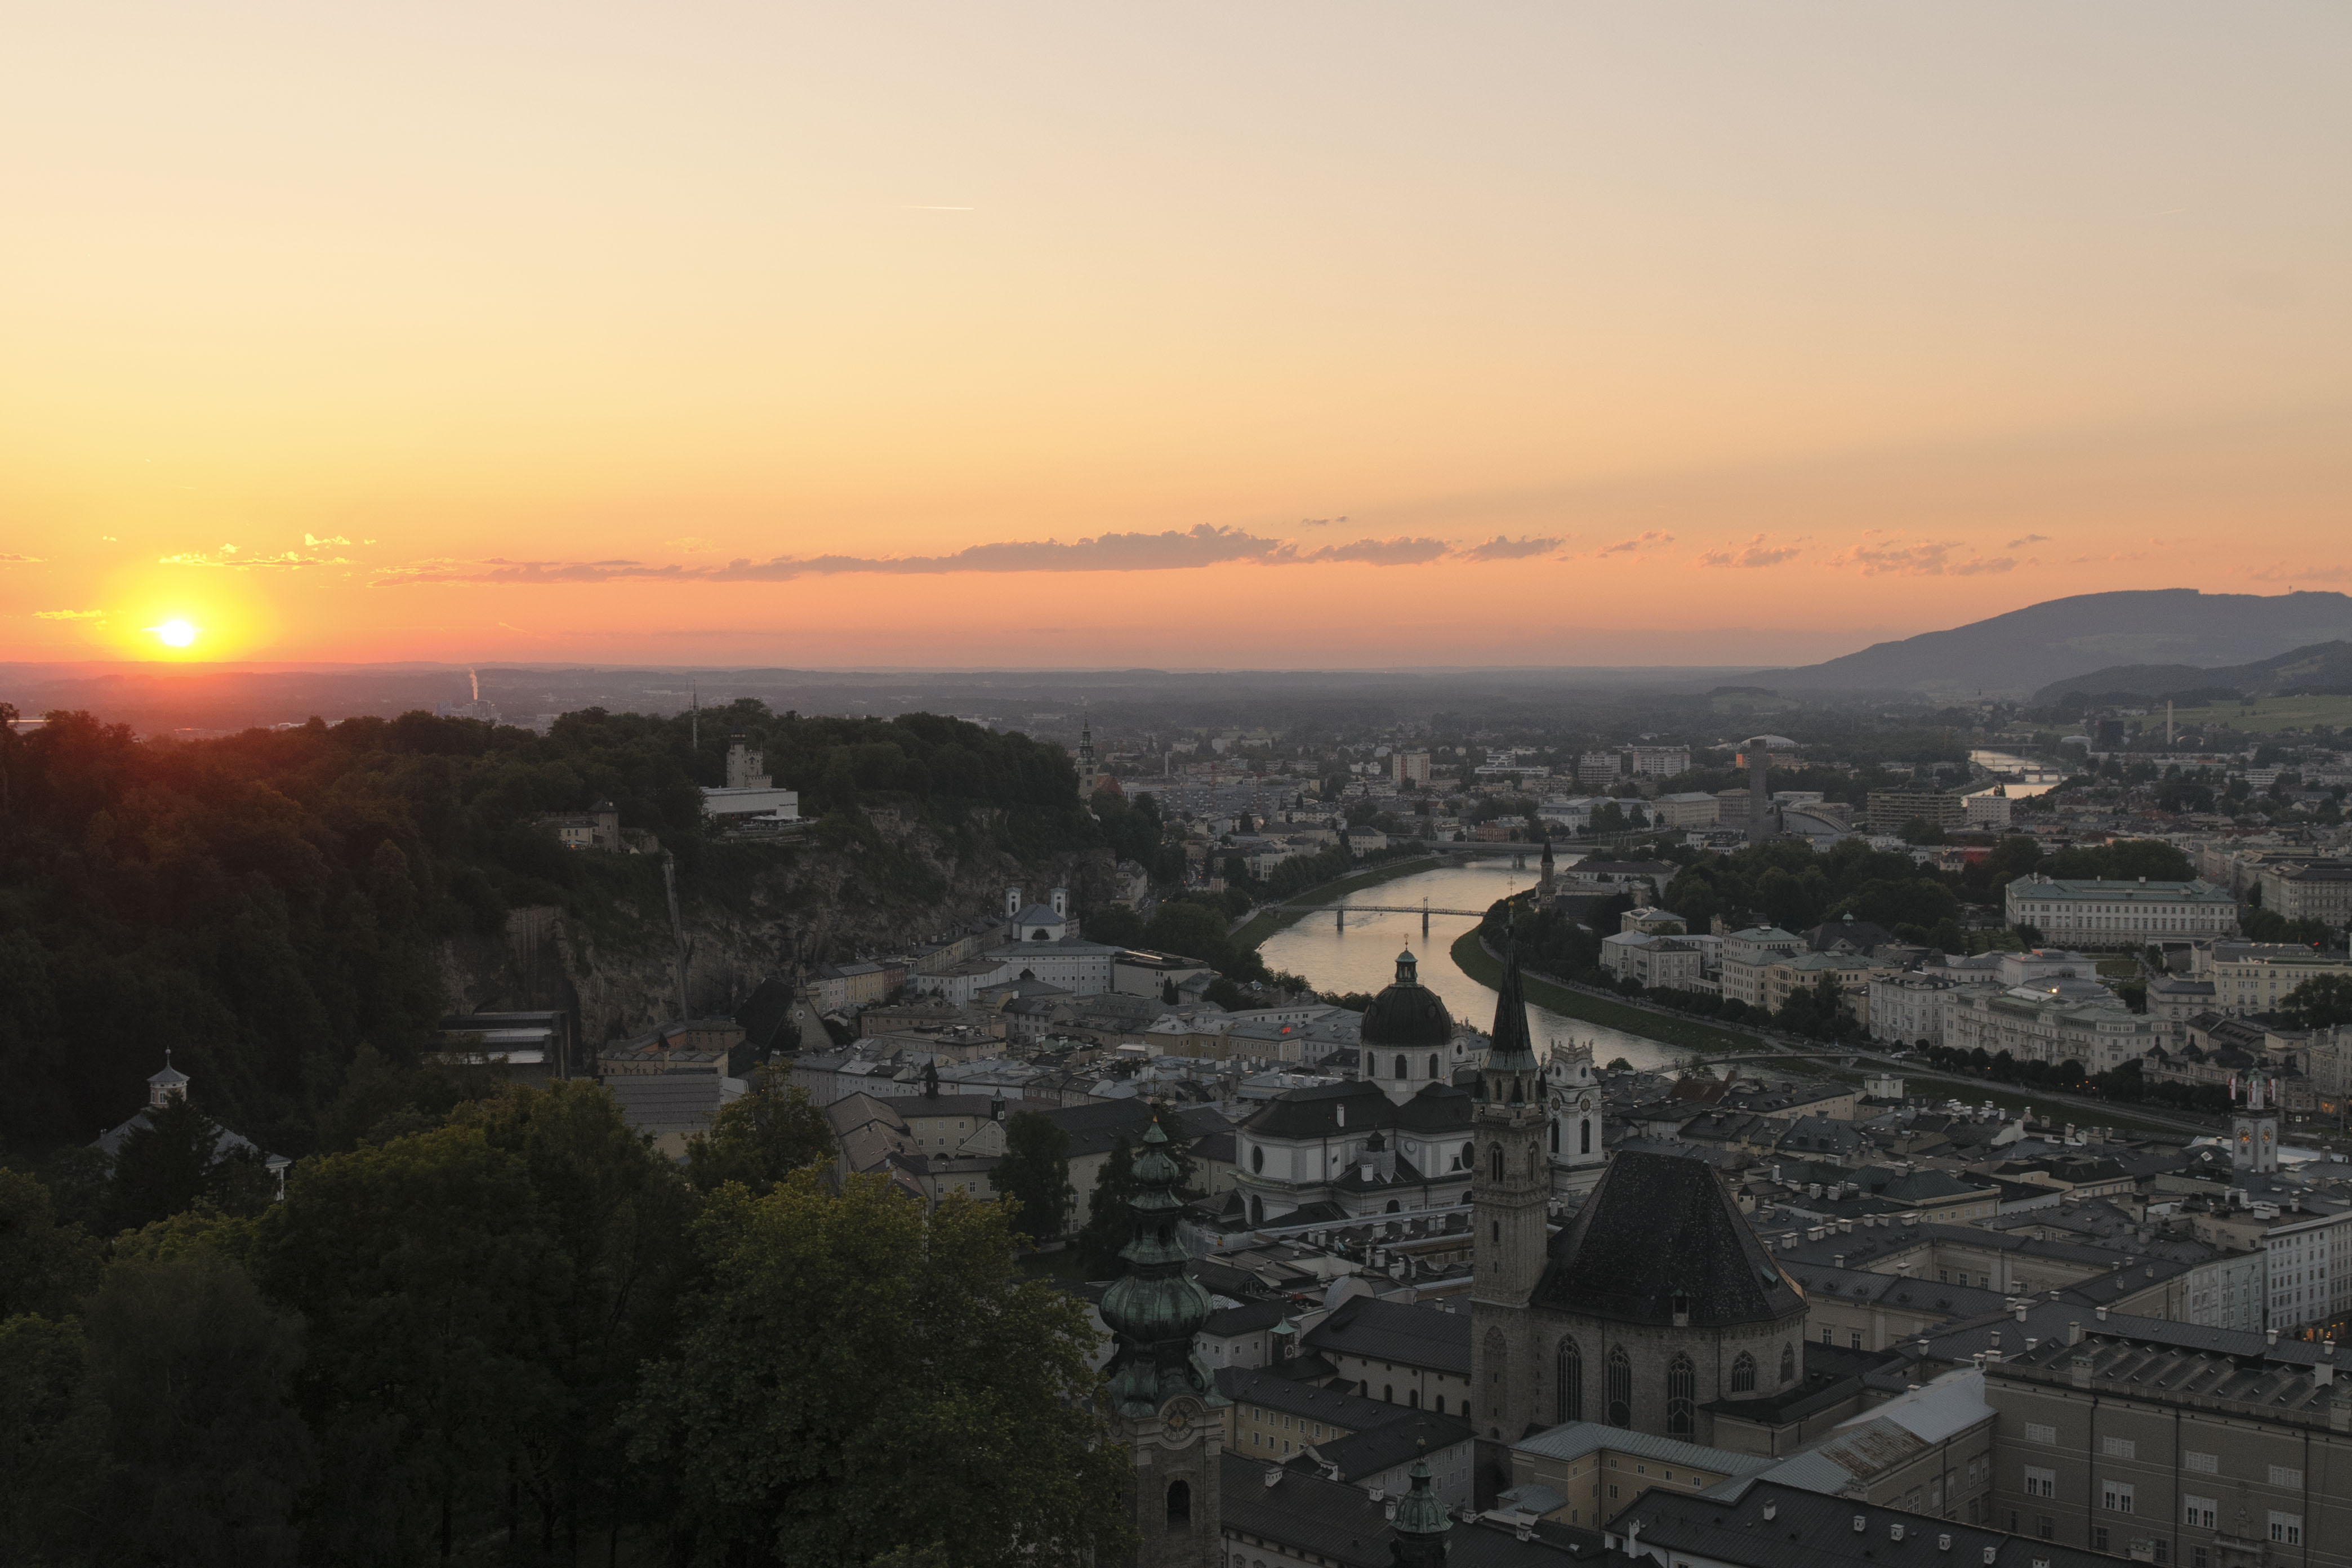
horizon, sunrise, sunset, skyline, morning, hill, dawn, cityscape, panorama, dusk, evening, haze, nikon, salzburg, d300, salisburgo, atmospheric phenomenon